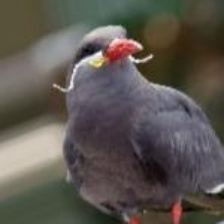
Species: INCA TERN
Scientific name: LAROSTERNA INCA